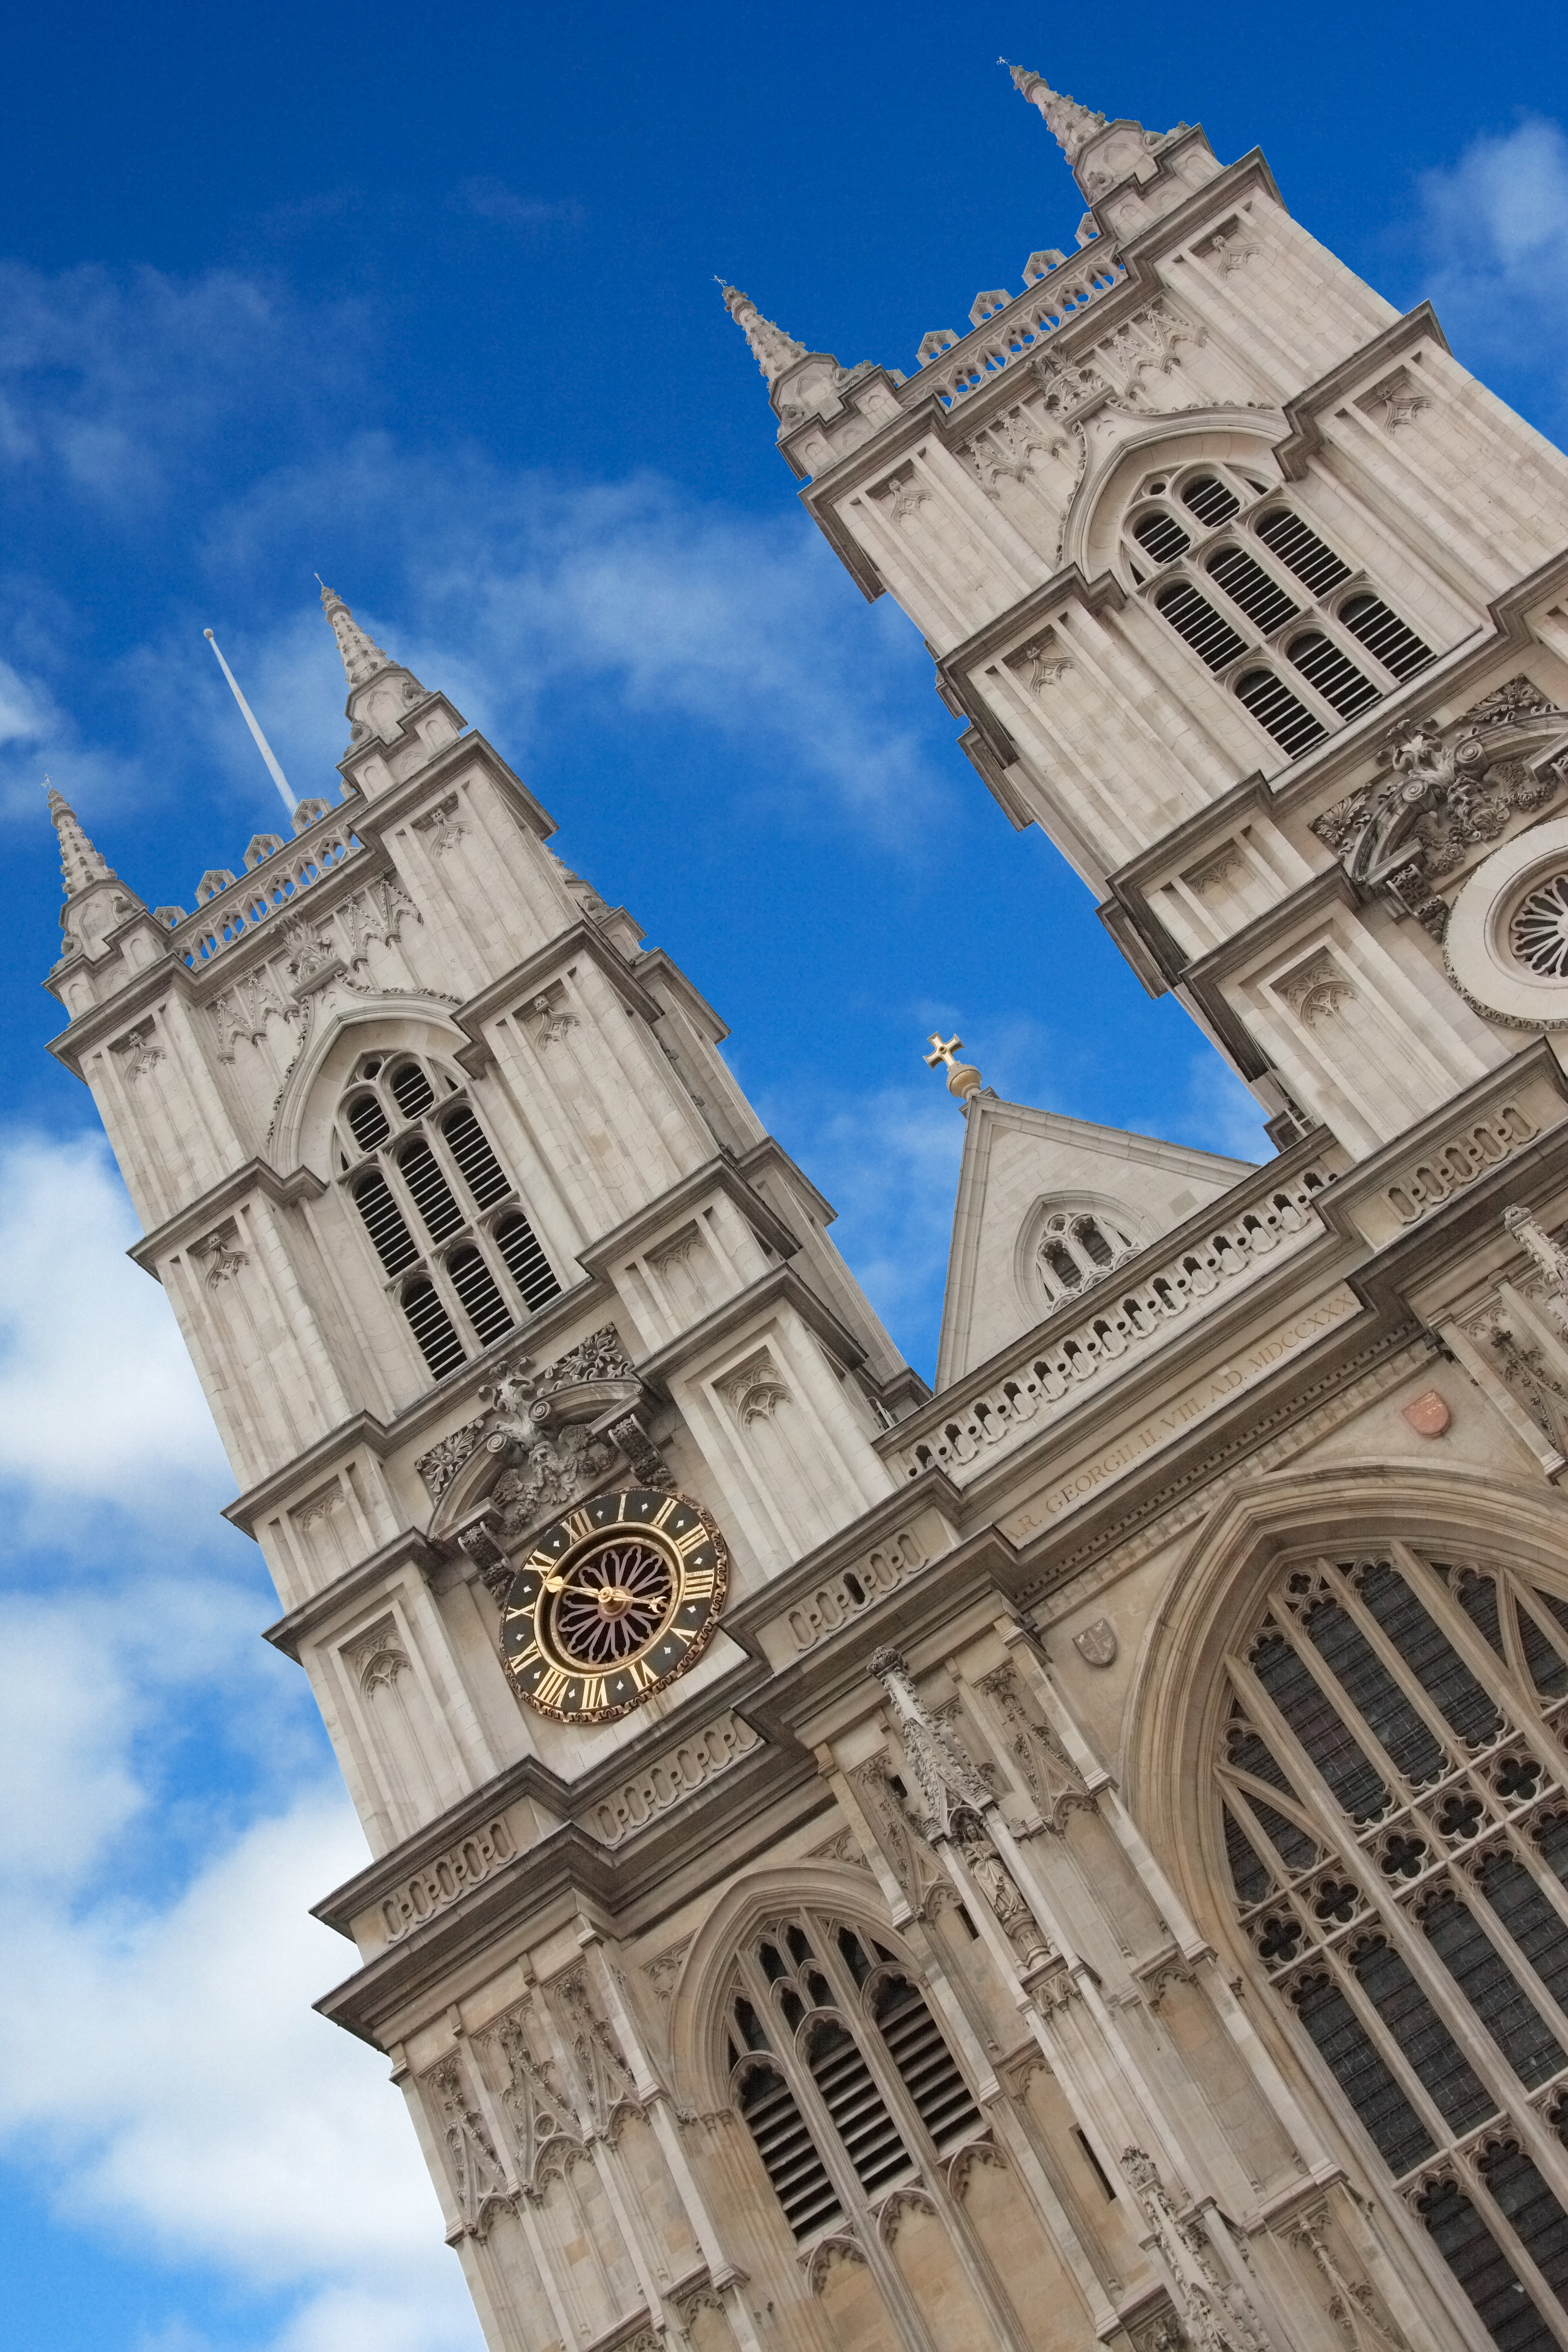
architecture, building, old, city, skyscraper, cityscape, downtown, tower, religion, landmark, facade, church, cathedral, historic, gothic, place of worship, england, london, spire, famous, abbey, heritage, unesco, britain, westminster, metropolis